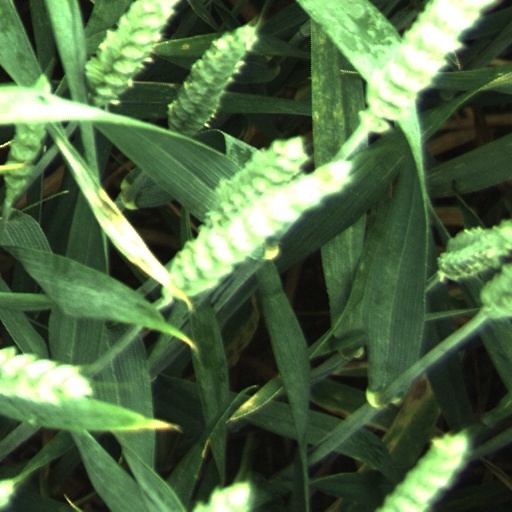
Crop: wheat